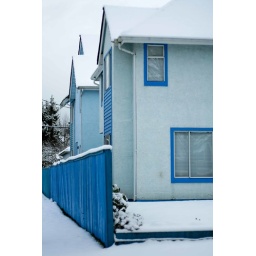
blue house in snow